SS Drottningholm

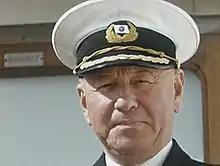
John Nordlander in 1954. He was "Drottningholm"s captain 1942–48

In March 1942 the US Department of State and US Maritime Commission chartered "Drottningholm" via an arrangement with Germany and the other Axis powers, facilitated by the Swiss and Swedish governments and with the cooperation of 15 Latin American republics who had also broken off diplomatic relations with the Axis. On her first eastbound voyage she left from New York on 7 May 1942 for Lisbon carrying Bulgarian, German, Italian, Romanian nationals including ambassadors and diplomats.